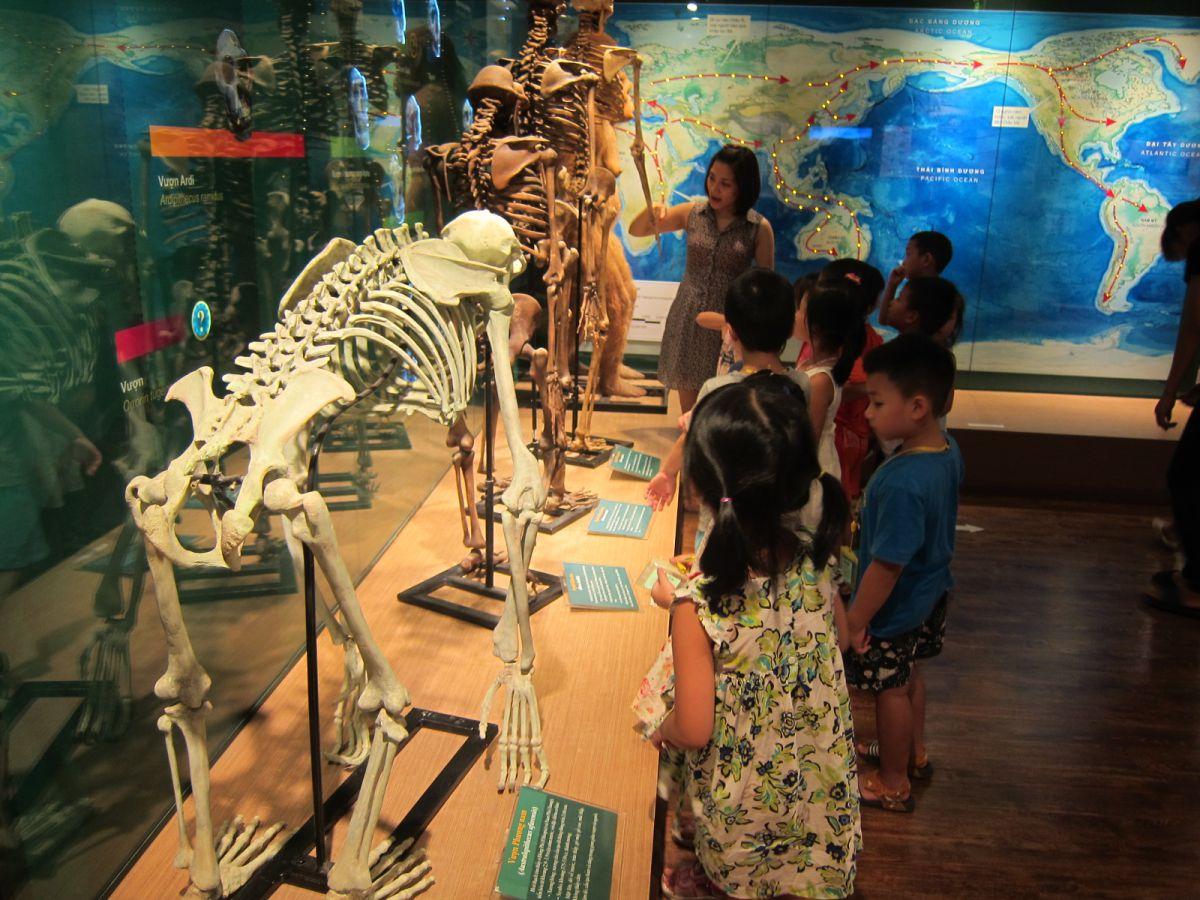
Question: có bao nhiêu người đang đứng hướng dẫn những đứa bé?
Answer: một người